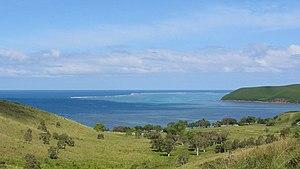
Vue sur la Passe Popinée
Gouaro est un quartier détaché de Bourail dans la province Sud de Nouvelle-Calédonie.